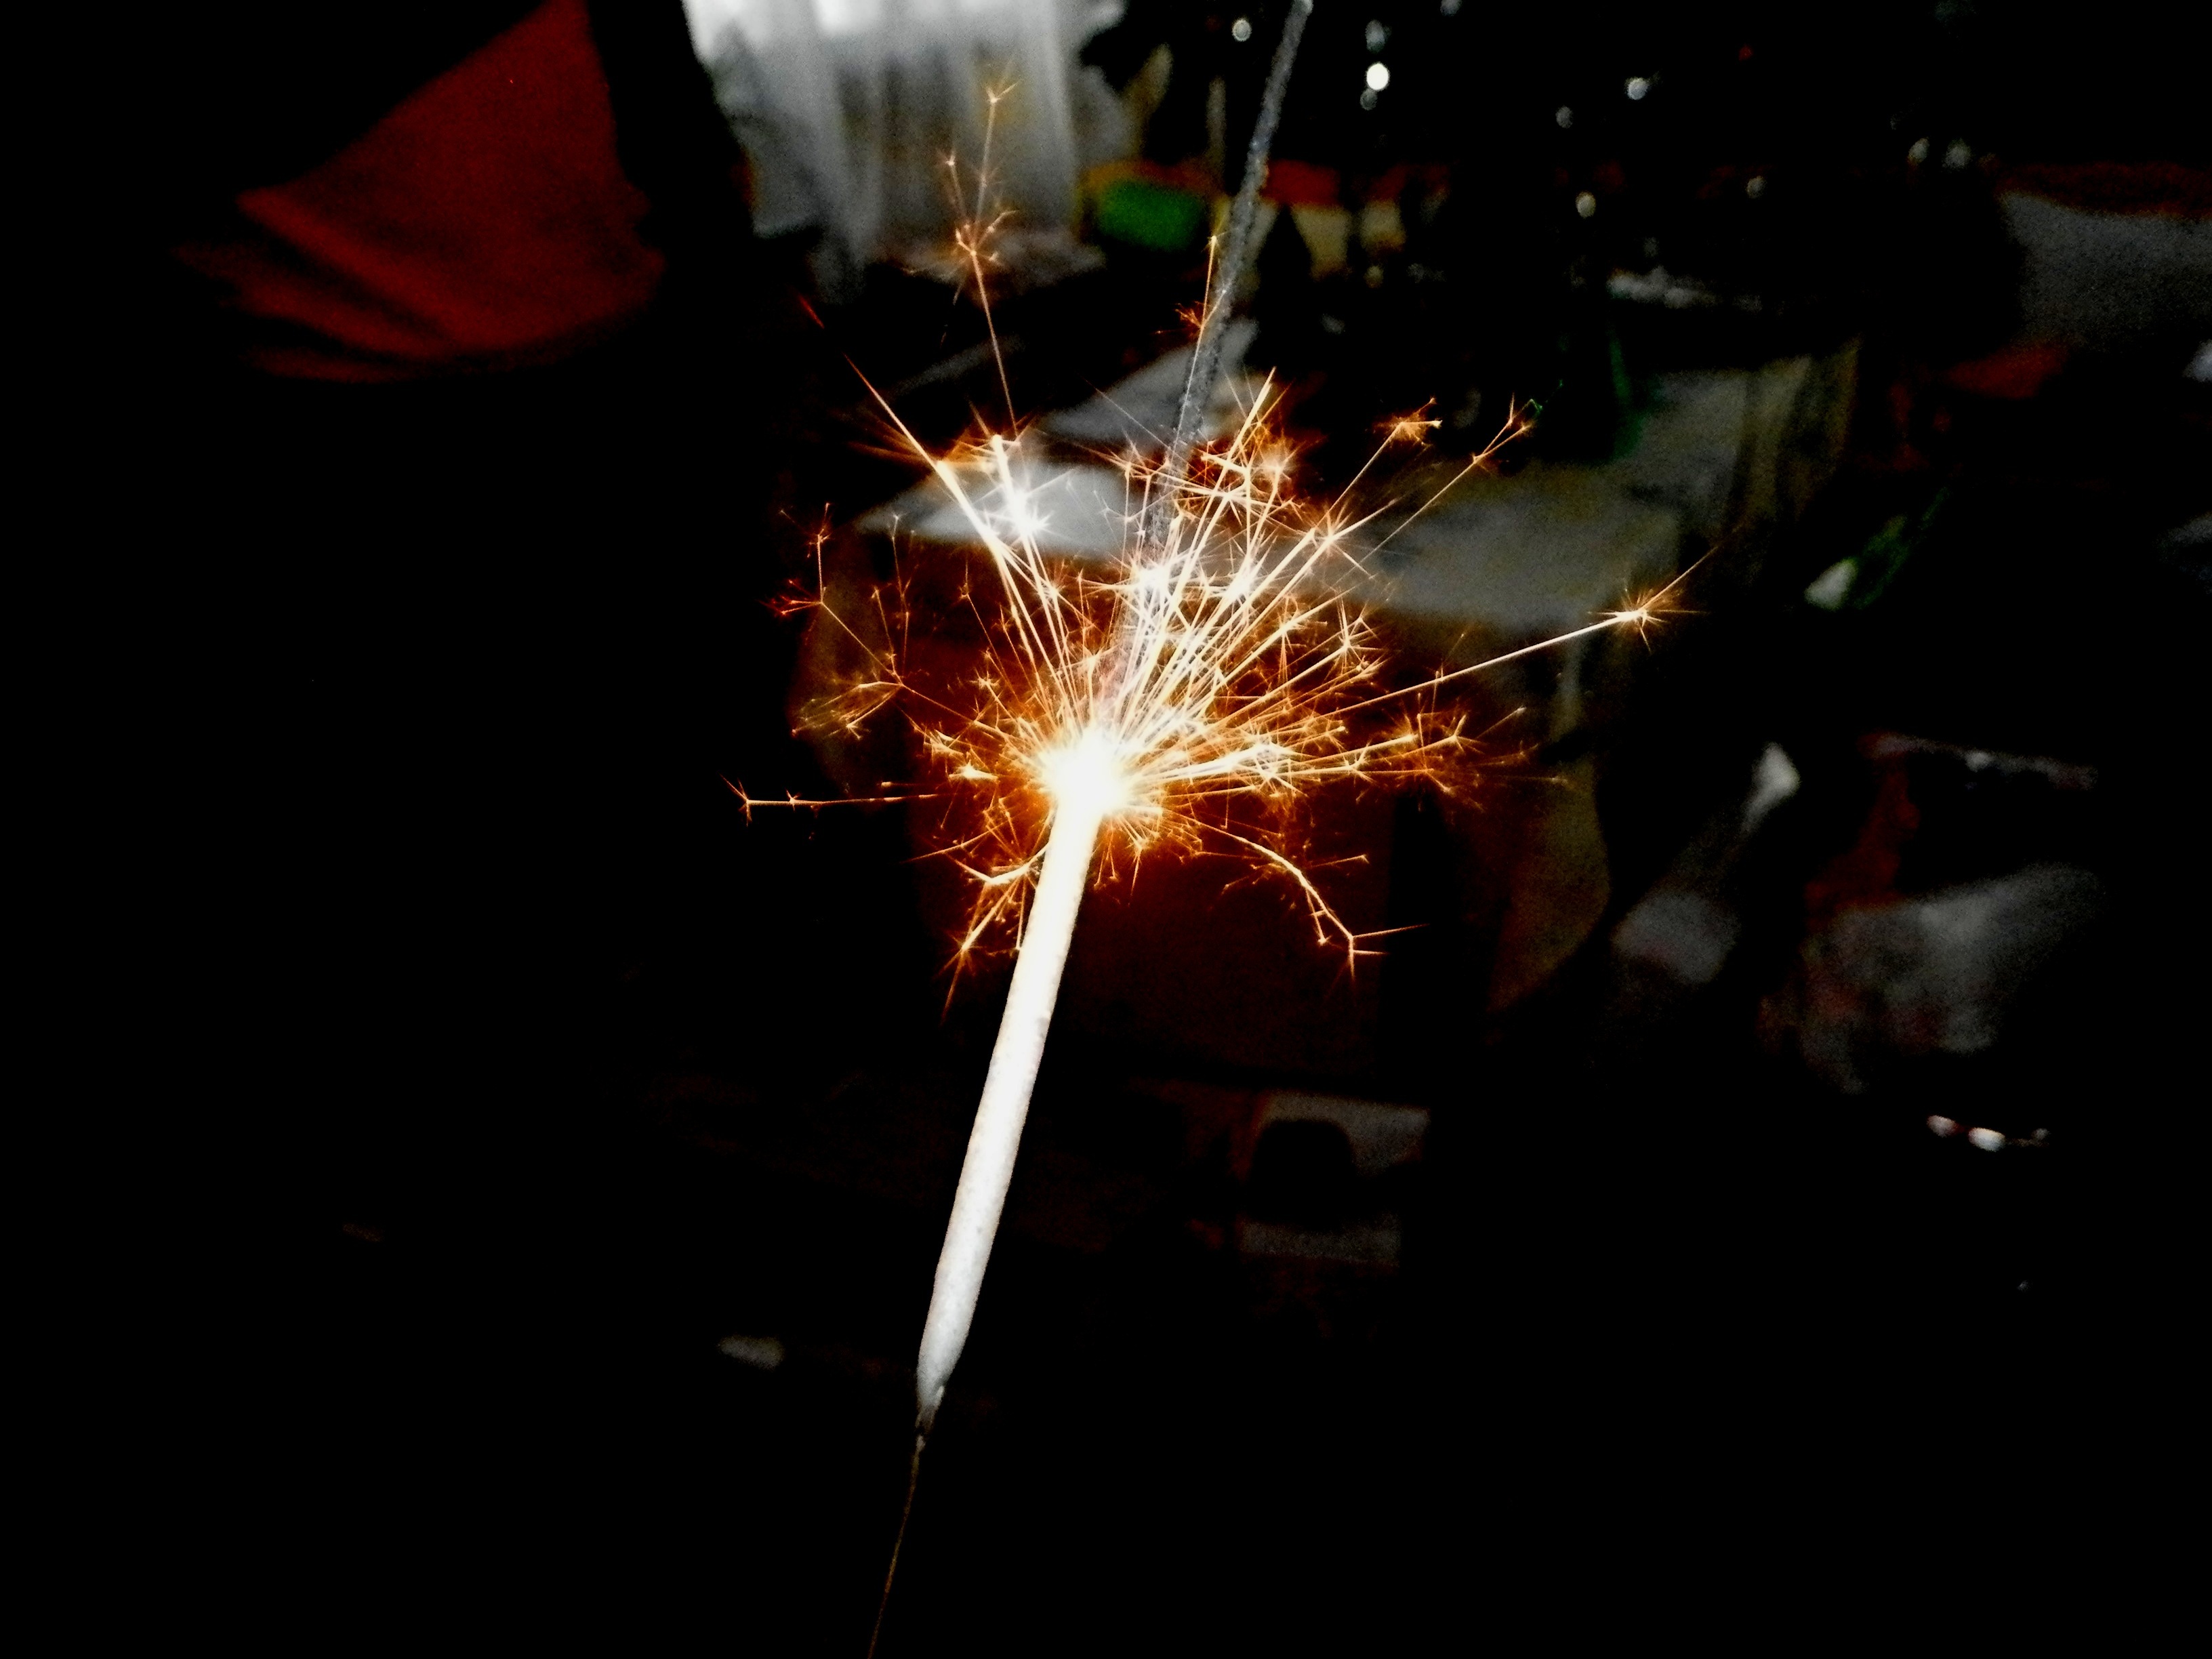
light, night, flower, sparkler, spark, darkness, christmas, lighting, fireworks